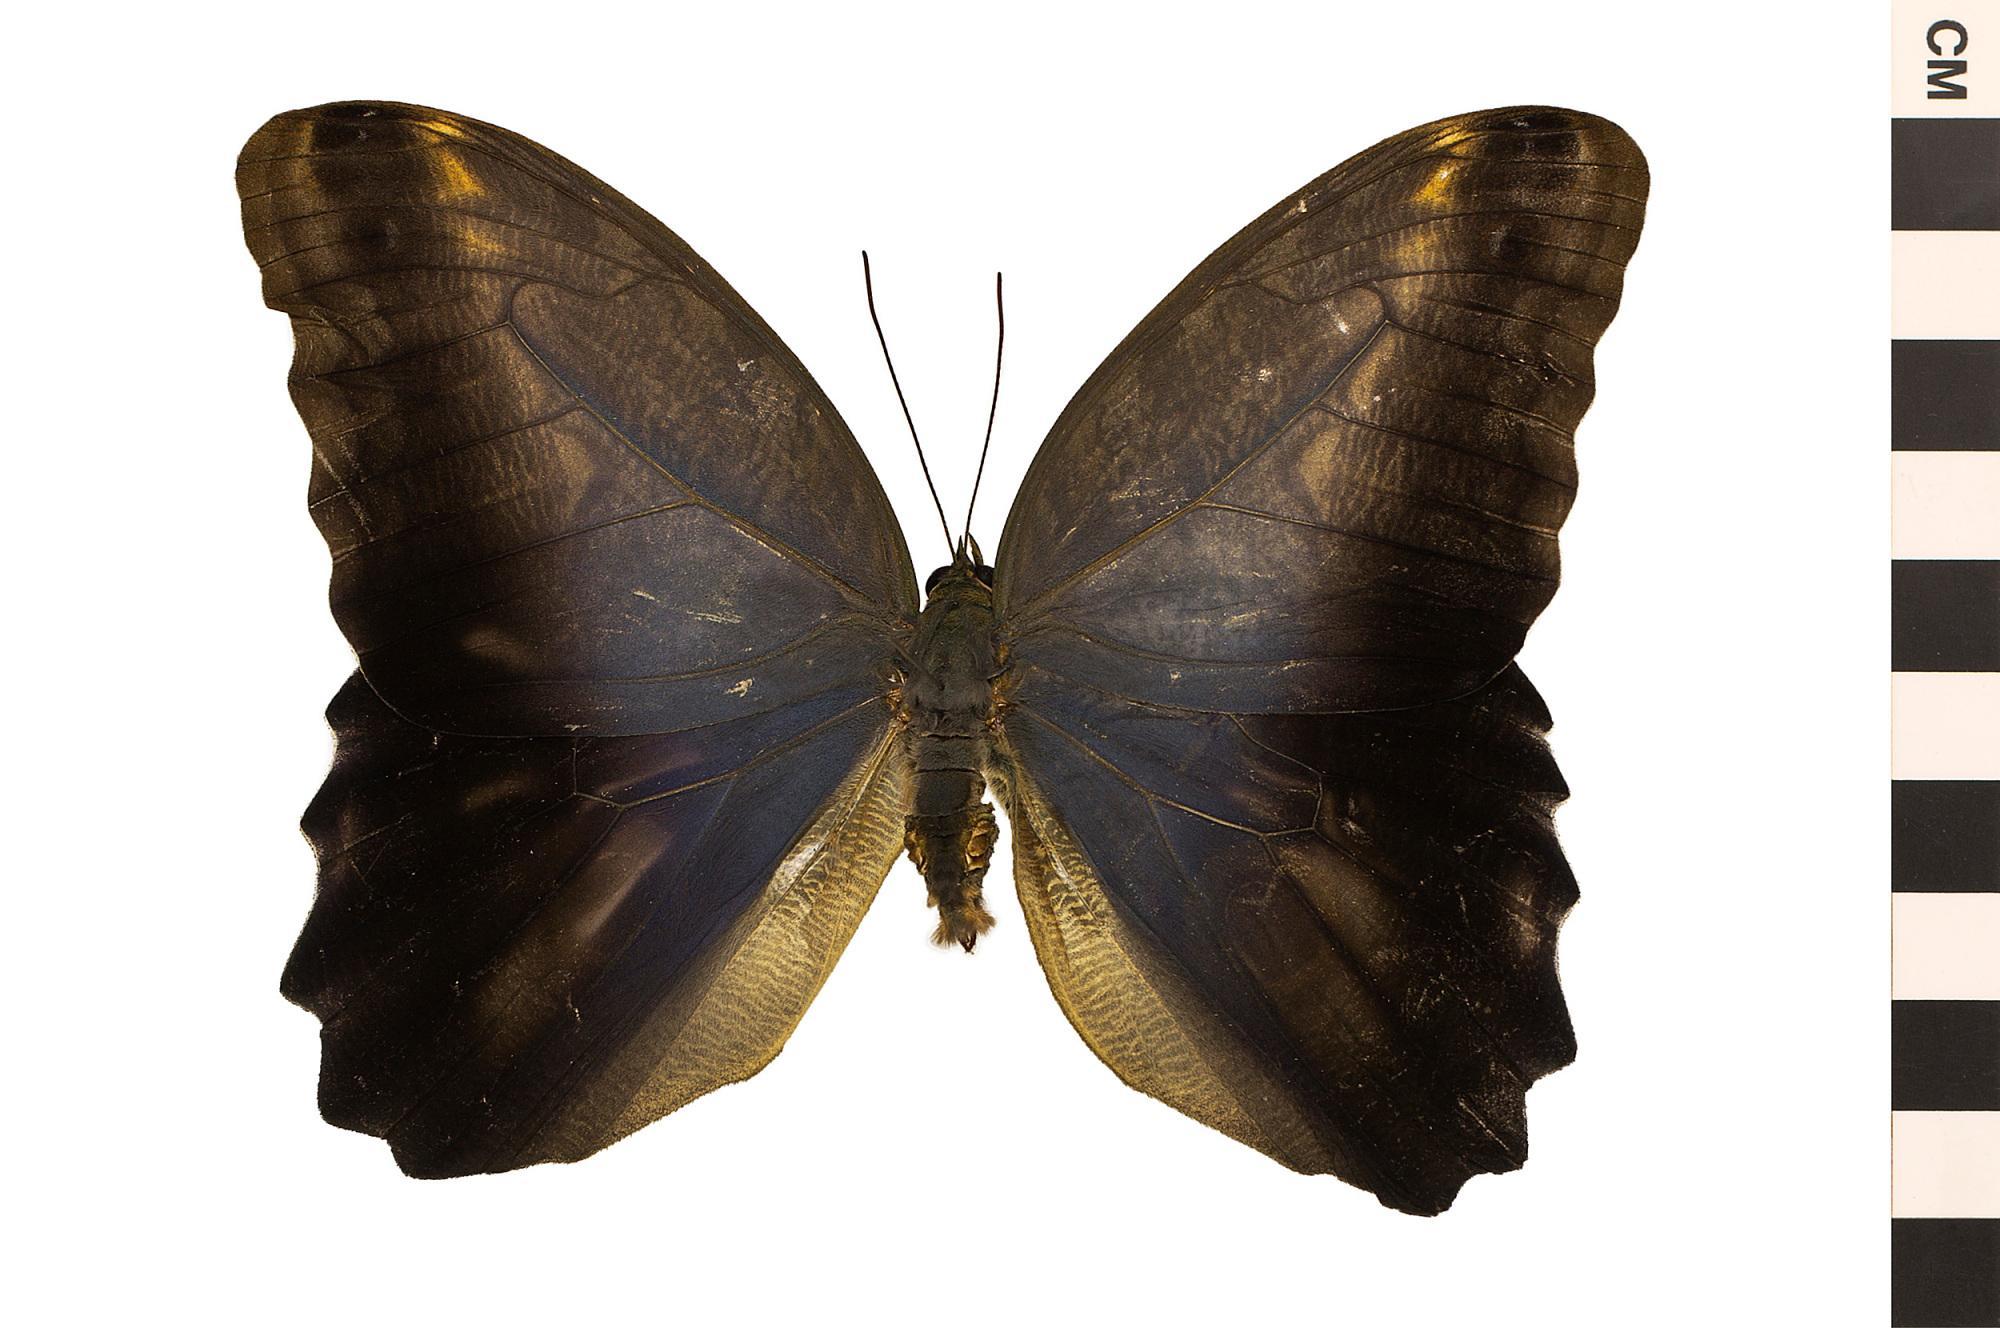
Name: Forest Giant Owl
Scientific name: Caligo eurilochus
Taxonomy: Animalia, Arthropoda, Hexapoda, Insecta, Lepidoptera, Nymphalidae, Morphinae
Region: US Mid Atlantic (PA, NJ, MD, DE, DC, VA, WV)
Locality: NMNH, Insect Zoo, North America, United States, District of Columbia